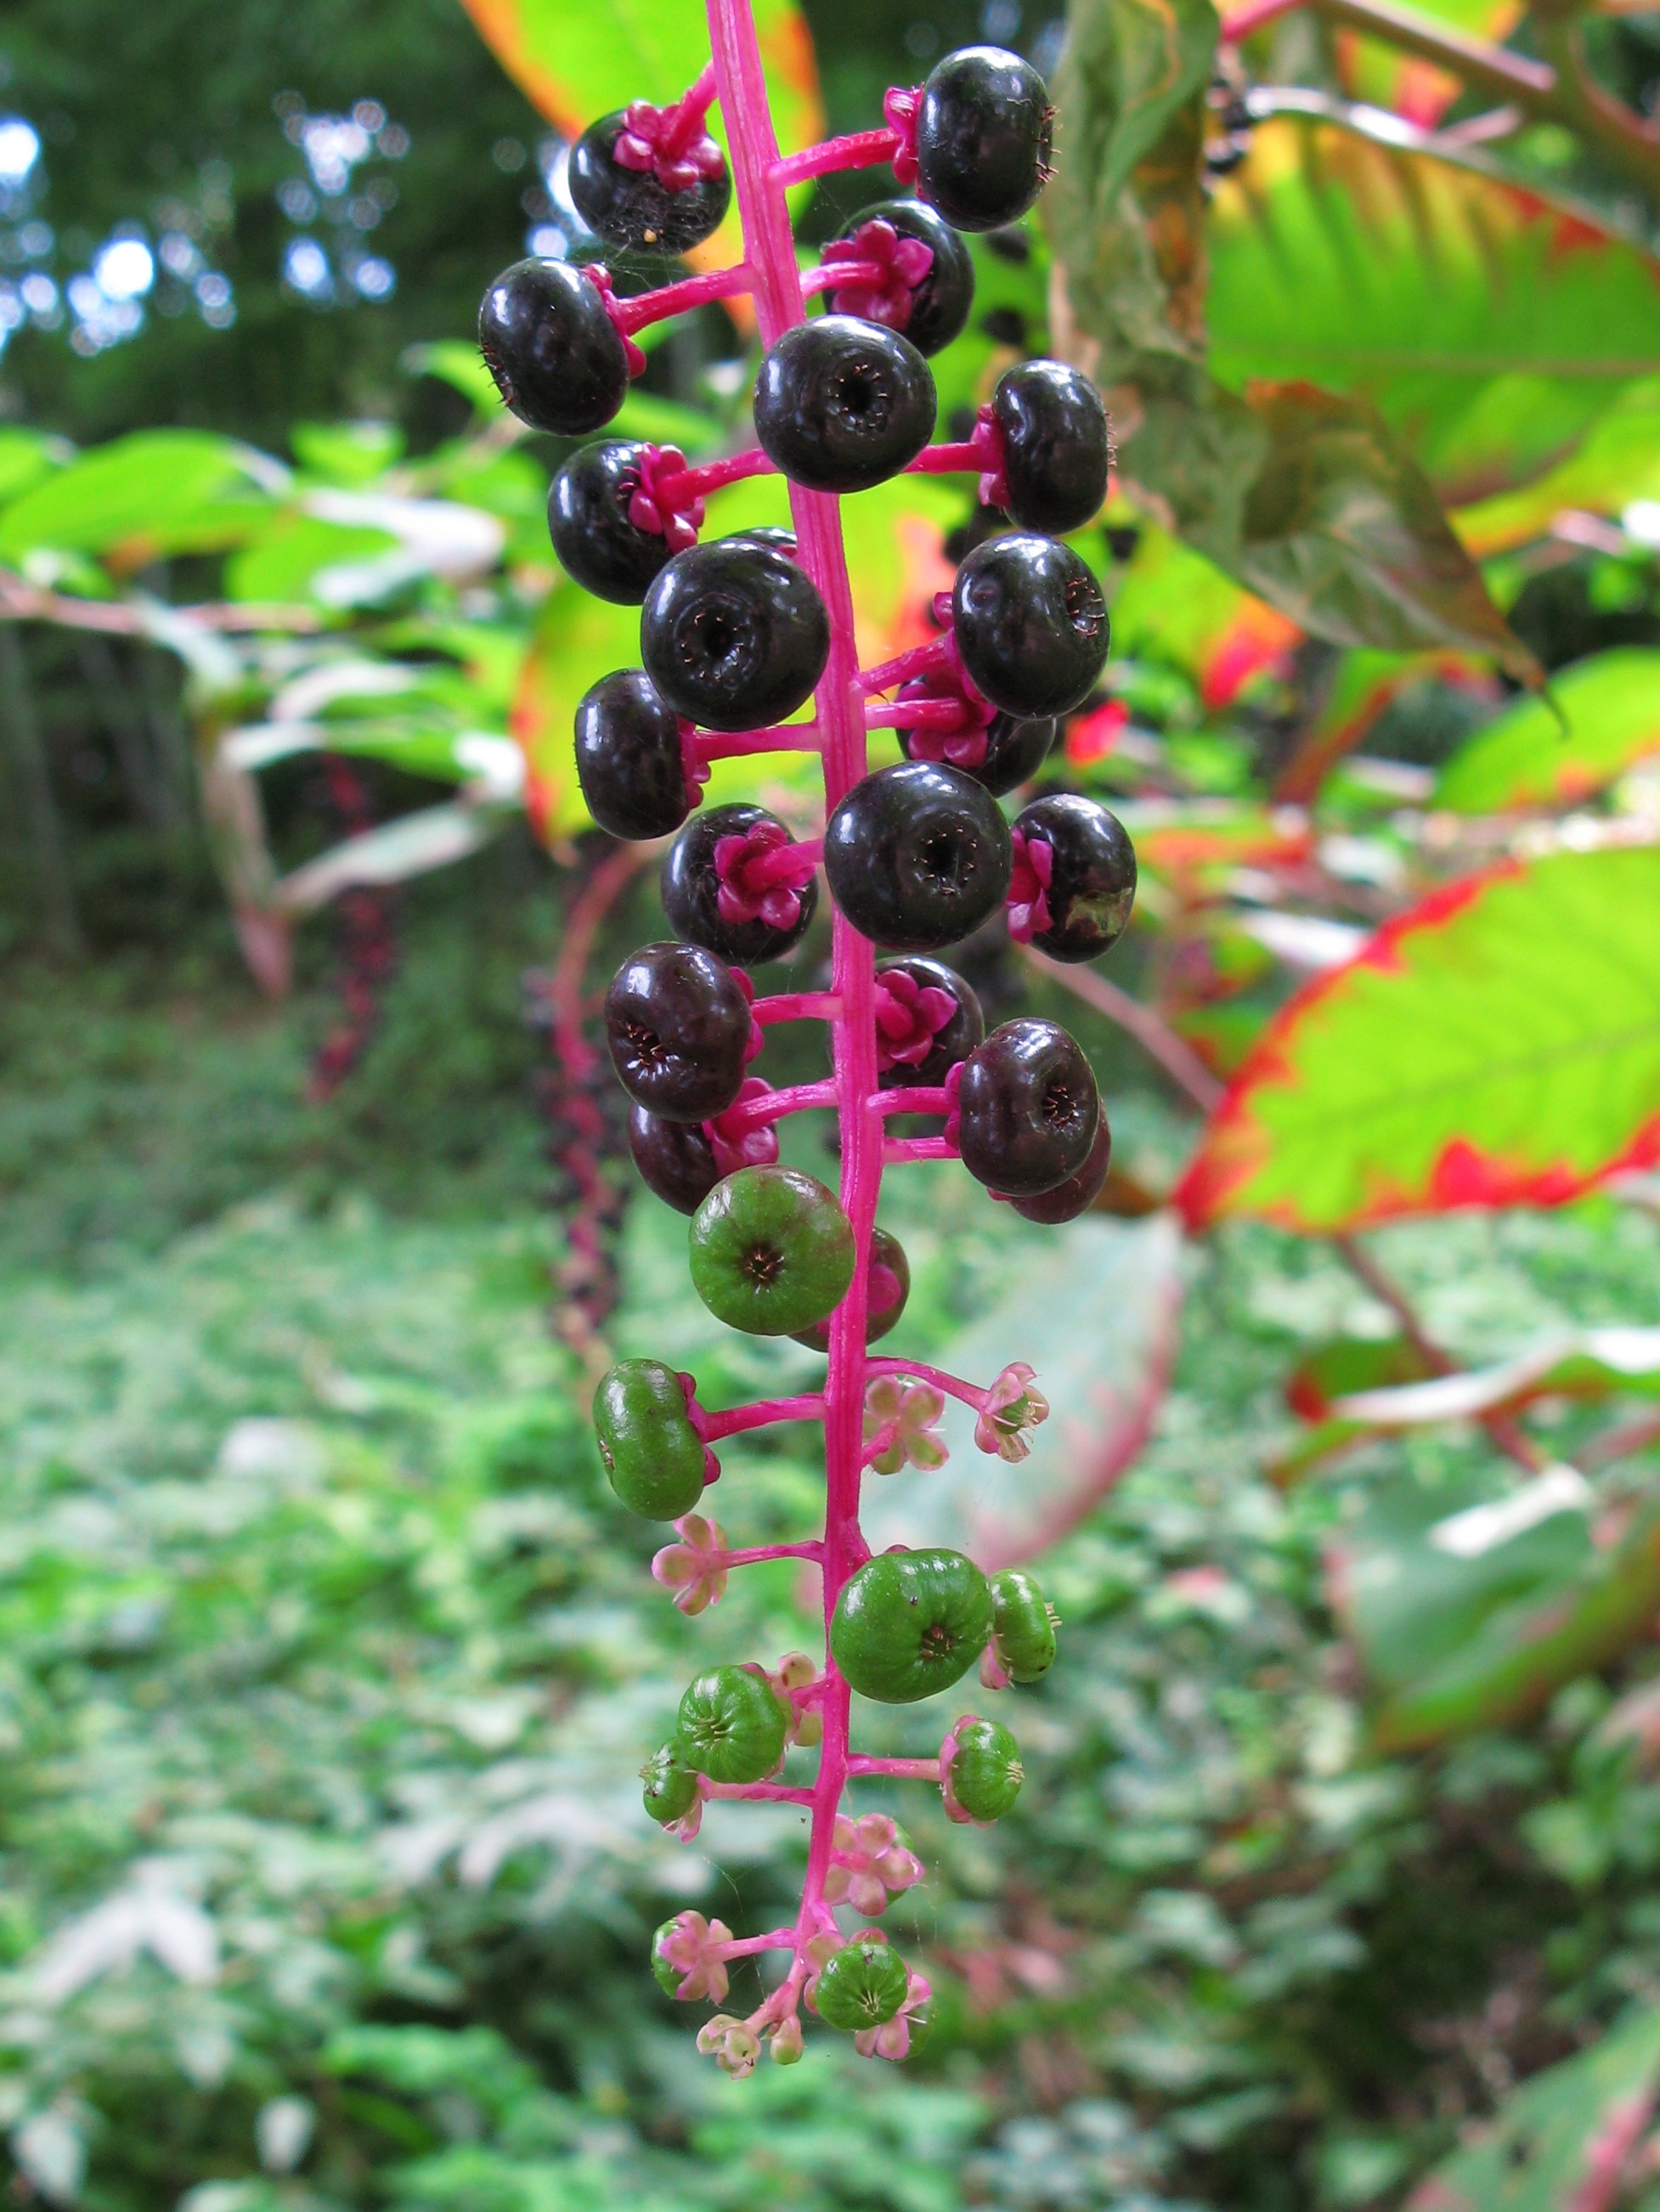
plant, fruit, berry, flower, food, high, produce, botany, flora, cool image, shrub, hires, flowerpicturesnolimits, hi, res, powershotg7, canong7, flowering plant, land plant, schisandra